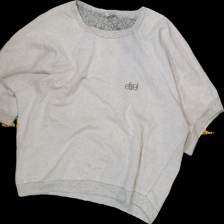
View: front
Type: Sweater
Category: Ladies
Brand: Not Applicable
Colors: Black
Material: 100% Cotton
Pattern: Logo print
Cut: C-collar
Size: XL
Season: All
Trend: No trend
Stains: Yes
Price range: 50-100
Recommended usage: Repair